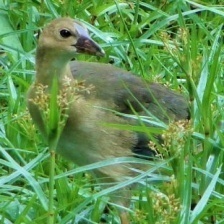
Species: PURPLE GALLINULE
Scientific name: PORPHYRIO MARTINICUS
ImageNet parent category: european_gallinule